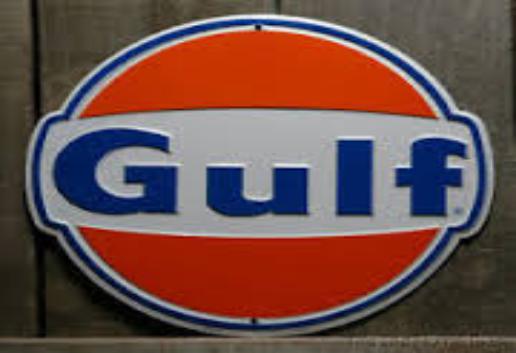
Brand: Gulf Oil
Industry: Transportation